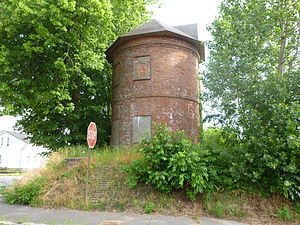
Groß Vollstedt
Groß Vollstedt er en kommune og en by i det nordlige Tyskland, beliggende i Amt Nortorfer Land i den sydøstlige del af Kreis Rendsborg-Egernførde. Kreis Rendsborg-Egernførde ligger i den centrale del af delstaten Slesvig-Holsten.